Herbert Maschke

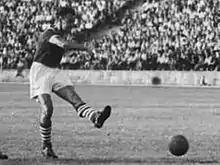
Maschke in 1957

Herbert Maschke (2 September 1930 – 13 June 2000) was a German footballer who played as a midfielder.